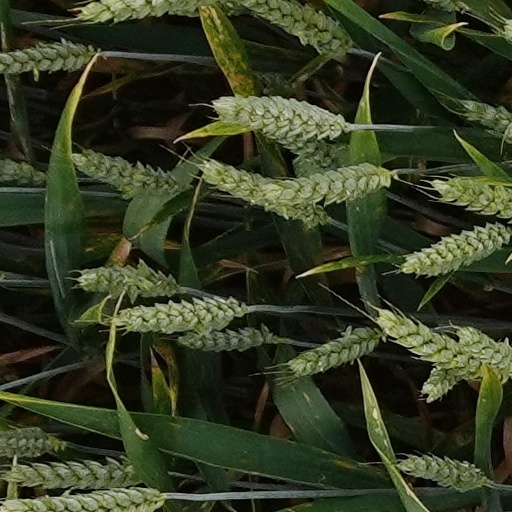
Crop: wheat